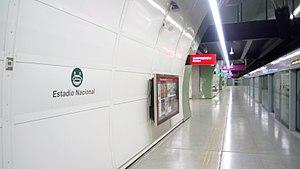
Estadio Nacional est une station de la Ligne 6 du métro de Santiago, dans le commune de Ñuñoa.